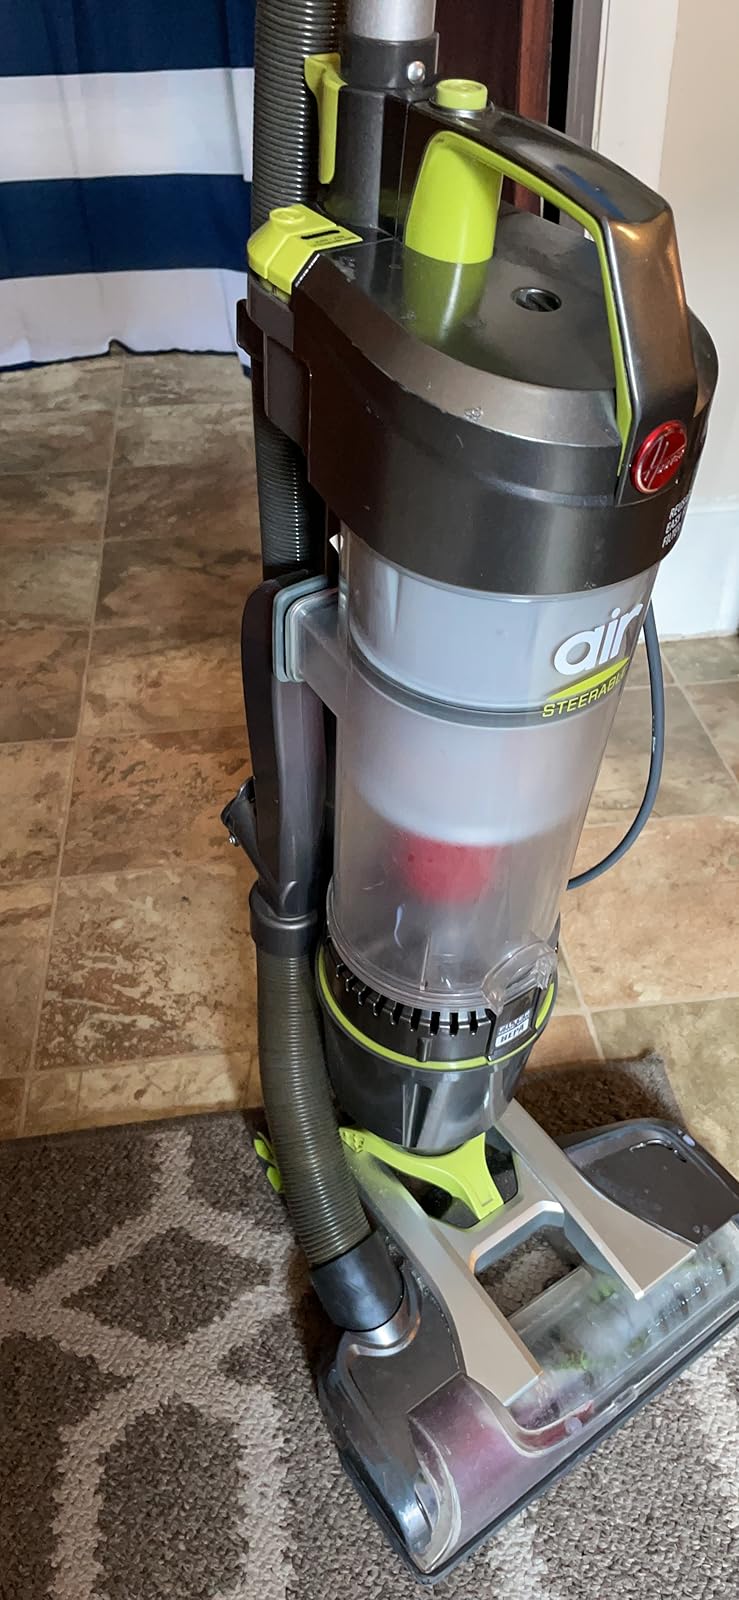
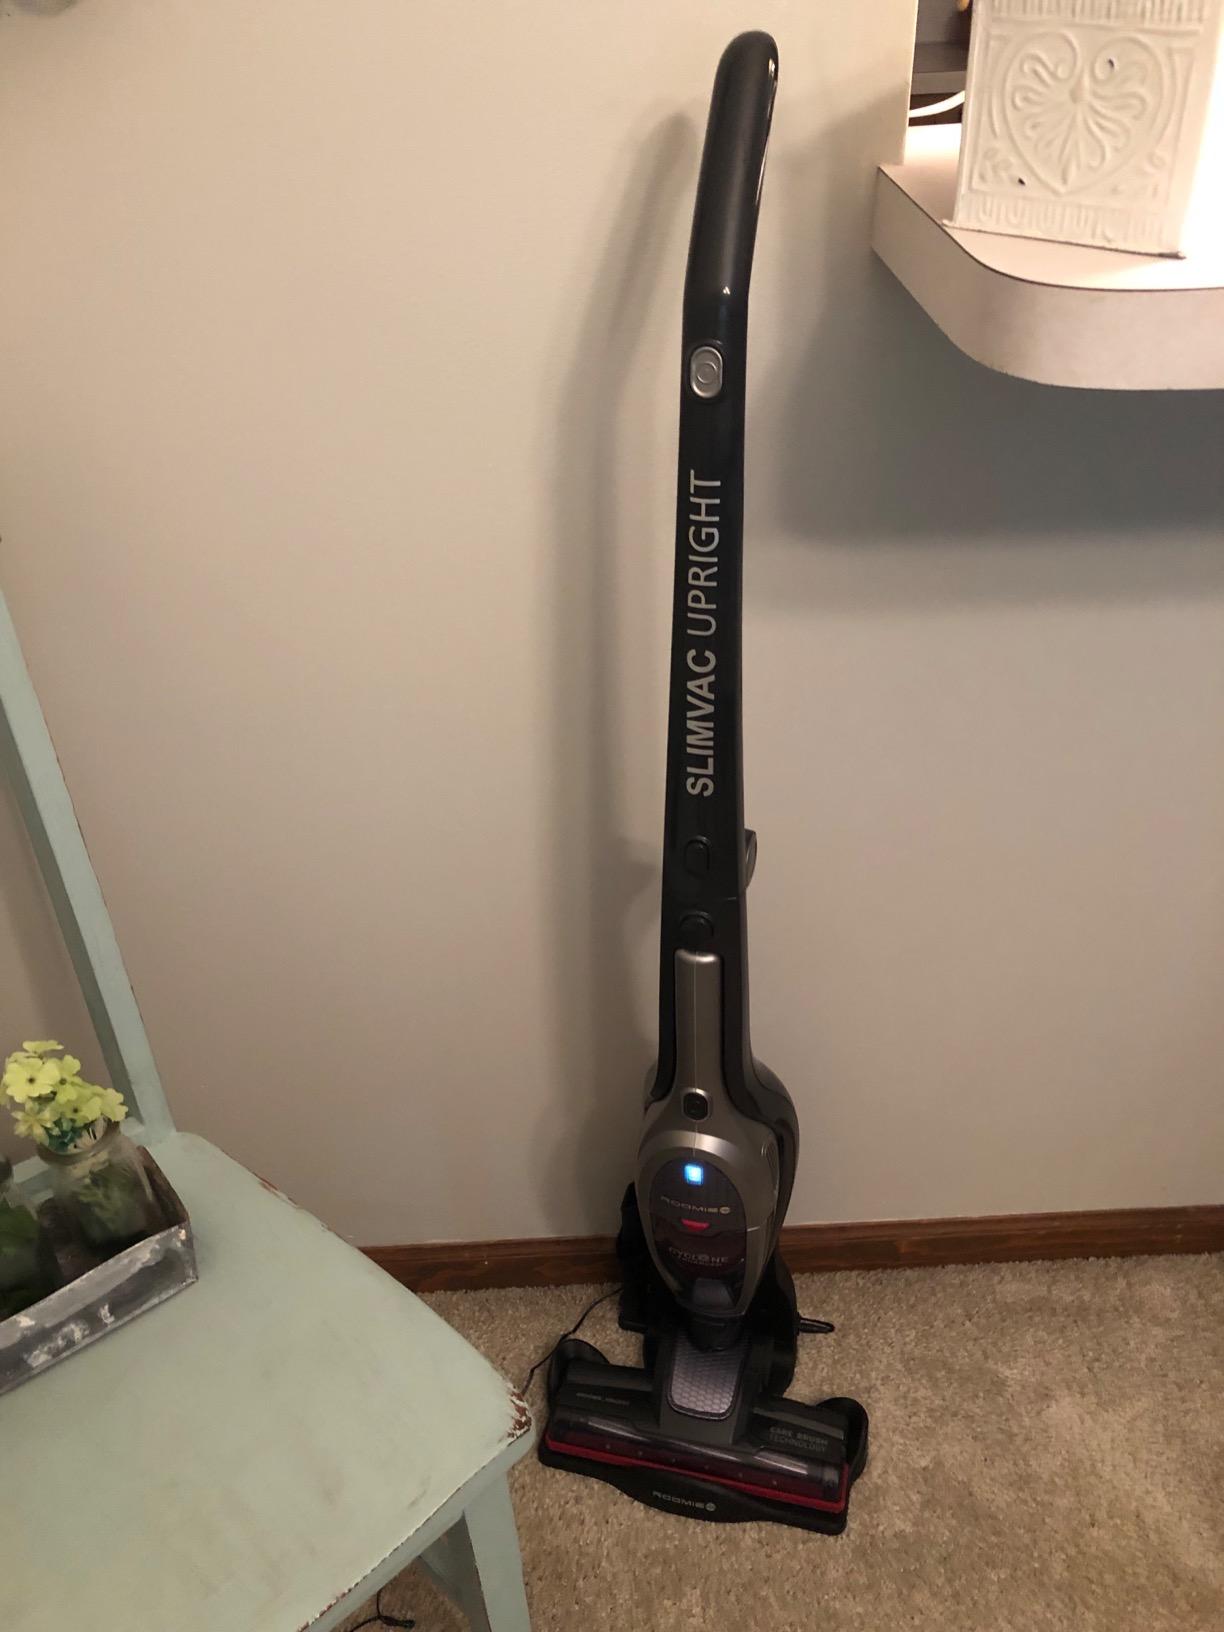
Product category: items_vacuum
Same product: no